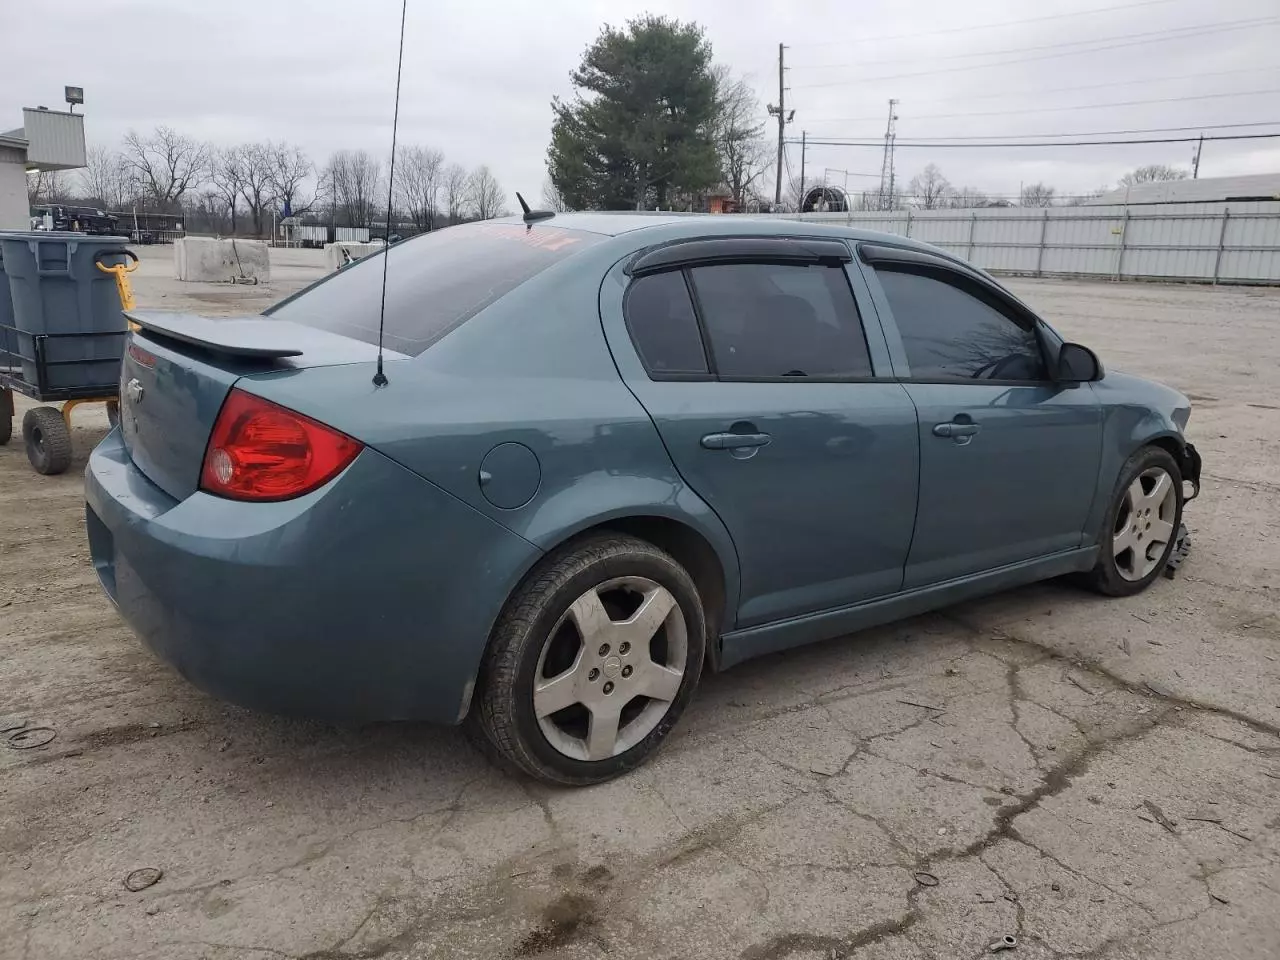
Aucun dommage détecté.
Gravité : aucun